The School and Society

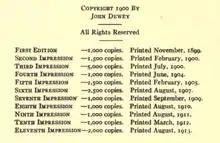
Impressions history from copyright page of late impression of 1900 edition.

While Dewey is careful to emphasize that these institutions have evolved over time, he notes that the patchwork nature of the sequence remains. The solution, according to Dewey, is to unify the sequence by connecting every part of the sequence to the world outside the school.